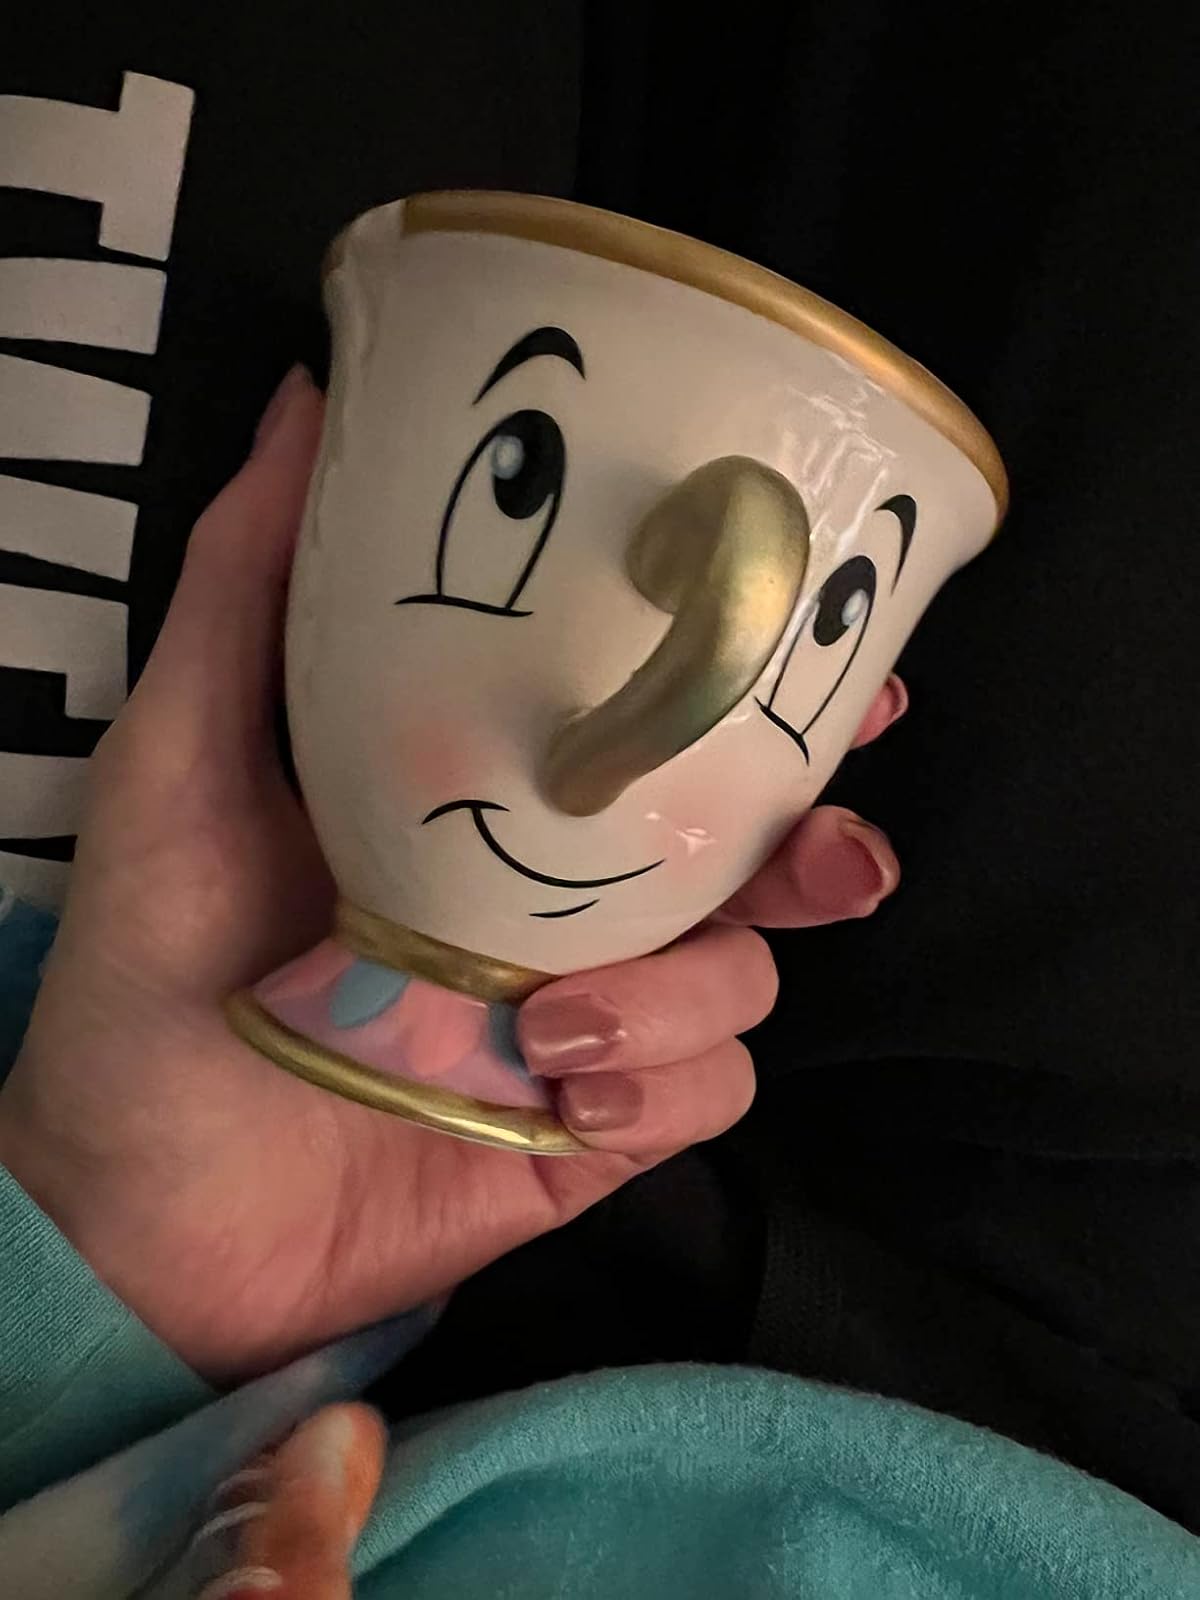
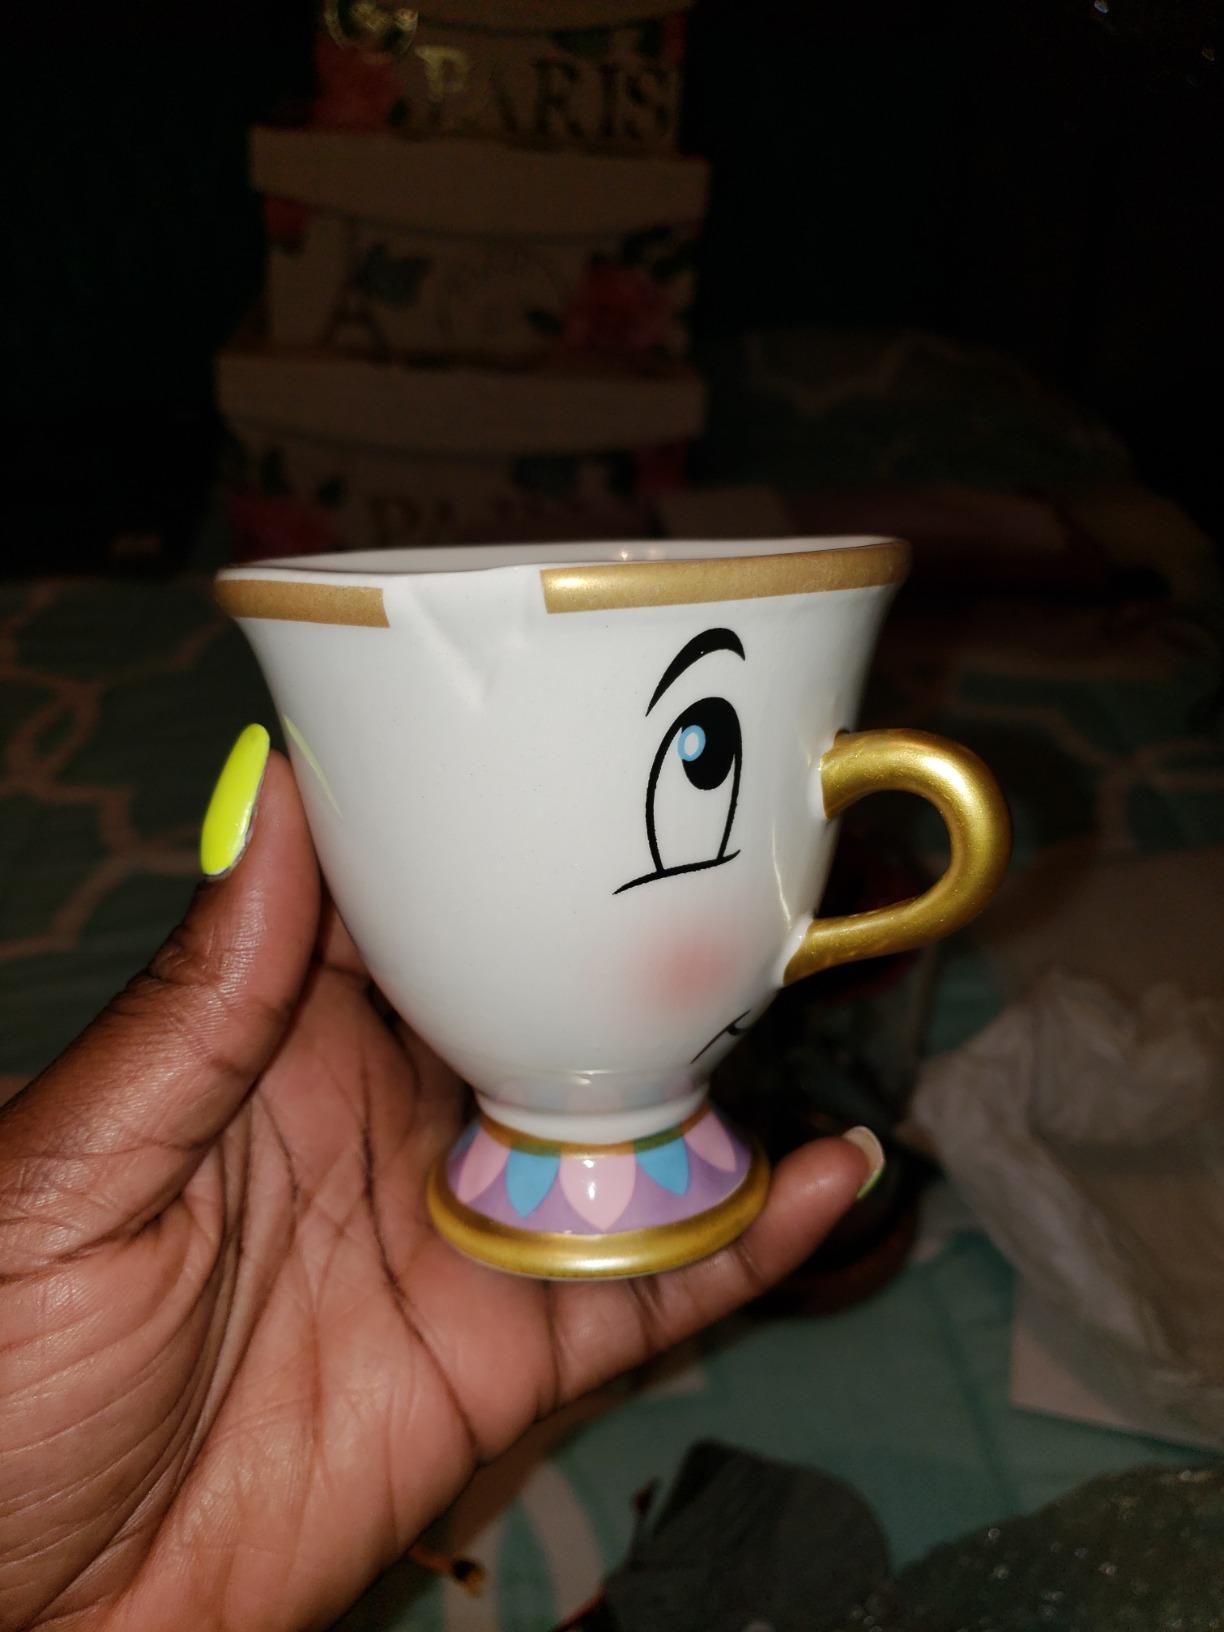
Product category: items_mug
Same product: yes